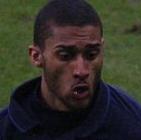
Age: 20